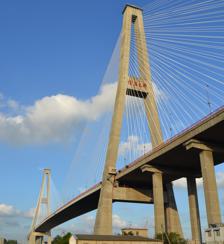
Building: Xupu Bridge
Country: China
Year built: 1997
Bridge in Shanghai, China Xupu Bridge 徐浦大桥 Coordinates 31°07′45″N 121°27′51″E / 31.129167°N 121.464167°E / 31.129167; 121.464167 Carries 8 lanes of Shanghai S20 (Outer Ring Expressway) Crosses Huangpu River Locale Shanghai , China Owner Shanghai Foundation Engineering Co. Preceded by Minpu Bridge Followed by Lupu Bridge Characteristics Design Cable-stayed Height 217 m (712 ft) Longest span 590 m (1,936 ft) History Designer Shanghai Municipal Engineering Design Institute Opened 1997 Location The Xupu Bridge ( simplified Chinese : 徐浦大桥 ; traditional Chinese : 徐浦大橋 ; pinyin : Xúpǔ Dàqiáo ), is a cable-stayed bridge over the Huangpu River in Shanghai , China , so named because it connects the city's Xuhui and Pudong districts. It opened in 1997 and carries 8 lanes of the S20 Outer Ring Expressway . See also Transport portal Engineering portal List of tallest bridges in the world List of largest cable-stayed bridges References